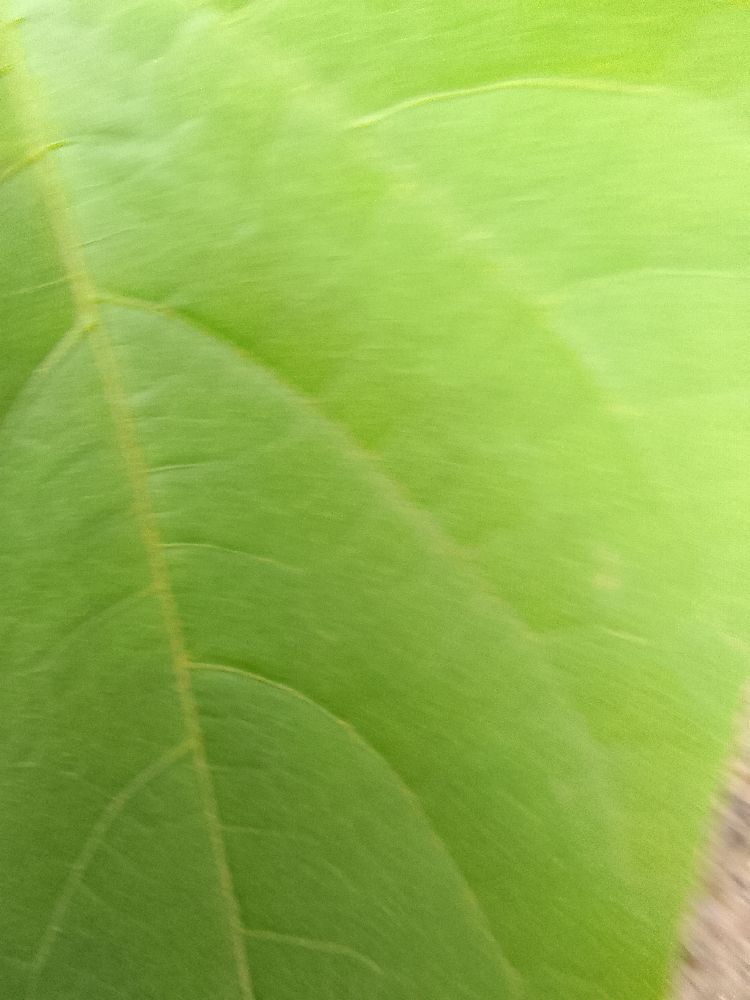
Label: healthy